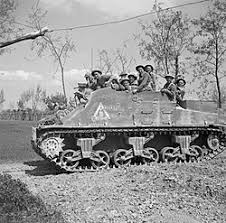
Label: BMP